Oz Day 10K Wheelchair Road Race

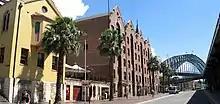
Sydney Rocks precinct where the annual OZ Day race is held

The inaugural race was held in 1990 around Centennial Park in Sydney amongst traffic travelling around the Park. The inaugural race was the brainchild of Peter Trotter and Jeff Wiseman, two prominent wheelchair racers that trained at the Park. Trotter a former 10 km road racing champion had competed in similar events throughout the world. Their philosophy in creating the event was for disabled children to see elite wheelchair athletes in competition. Sixty five athletes including sixteen international and eighteen interstate athletes competed. Australian cricketer Mike Whitney started the race and New South Wales Premier Nick Greiner and record breaking aviator Gaby Kennard presented the winners prizes which included prize money. Over one thousand spectators watched the event.